Joseph Danly

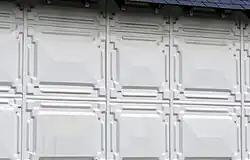
Detail of the exterior of "Villa Ker ar Bruck" in Crozon, France, constructed with the Danly system.

Buildings constructed according to the Danly system featured a wrought iron structure, with cast iron connecting pieces and thin, galvanized and embossed iron cladding panels. The panels had edges folded at 90 degrees with holes for the bolts, and featured convex geometrical designs serving both decorative and structural functions. The wrought iron structural frame, introduced with the 1887 improvement patent, allowed for the erection of elaborate and complex buildings, often two stories tall; smaller, single-story buildings featured a relatively lighter frame, made of small vertical T-beams.